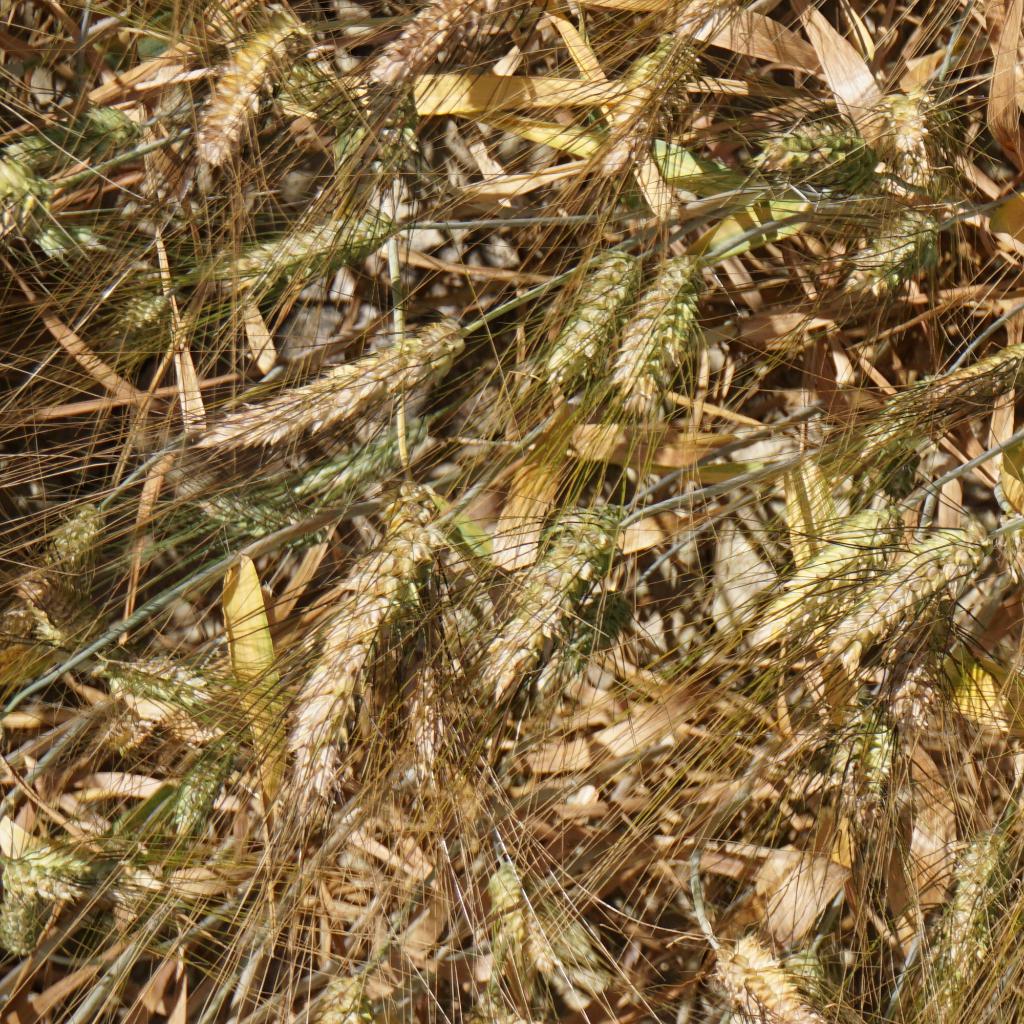
Country: France
Location: Gréoux
Wheat development stage: Filling - Ripening